Describe the emotion expressed in this image:  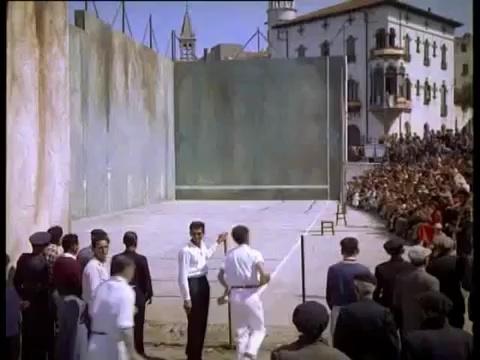
This person displays Suffering, valence and arousal with moderate intensity.